Video game rehabilitation

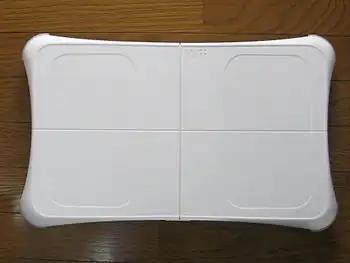
The Wii Balance Board, which is bundled with "Wii Fit", measures both a person's weight and center of balance.

Timed Up and Go test (TUG) scores have been seen to improve after having engaged in gaming rehabilitation. Several studies have produced output that suggests that Wii games are able to effectively increase patients' scores after a certain period of rehabilitation through them. Stroke recovery patients and patients with an Acquired brain injury are two such examples of this output. Both patient classes have been shown to display slightly better improvements when using the Wii game or Wii balance board than when engaging in regular therapeutic methodologies. Continuing past these classes, studies are continually proving that these scores can be increased in a variety of patients with a variety of physical disabilities and from a variety of backgrounds.